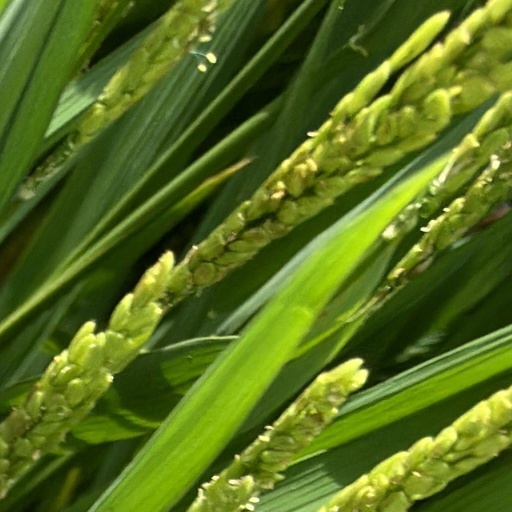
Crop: rice